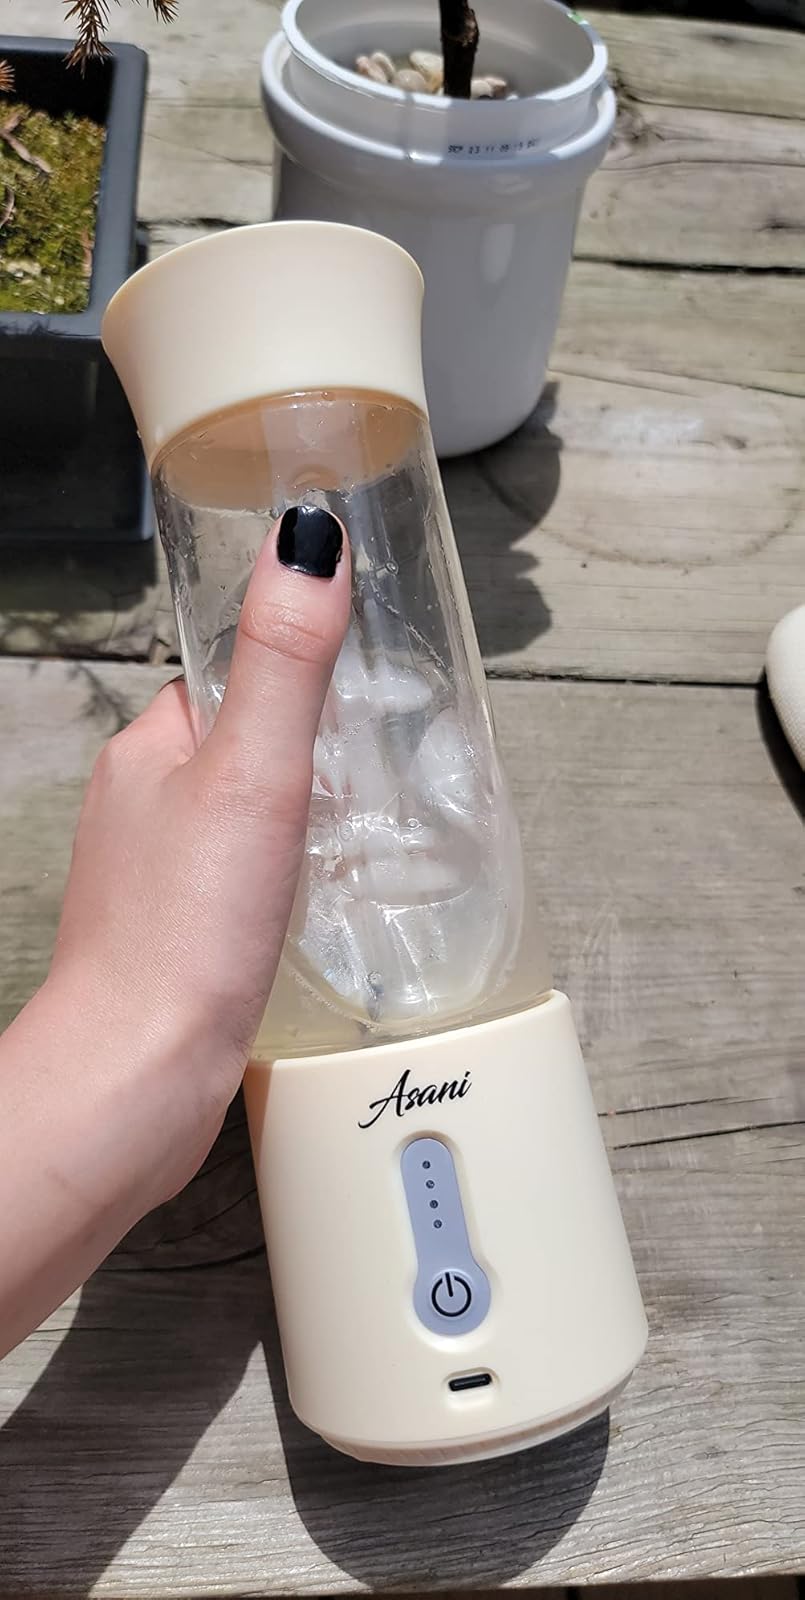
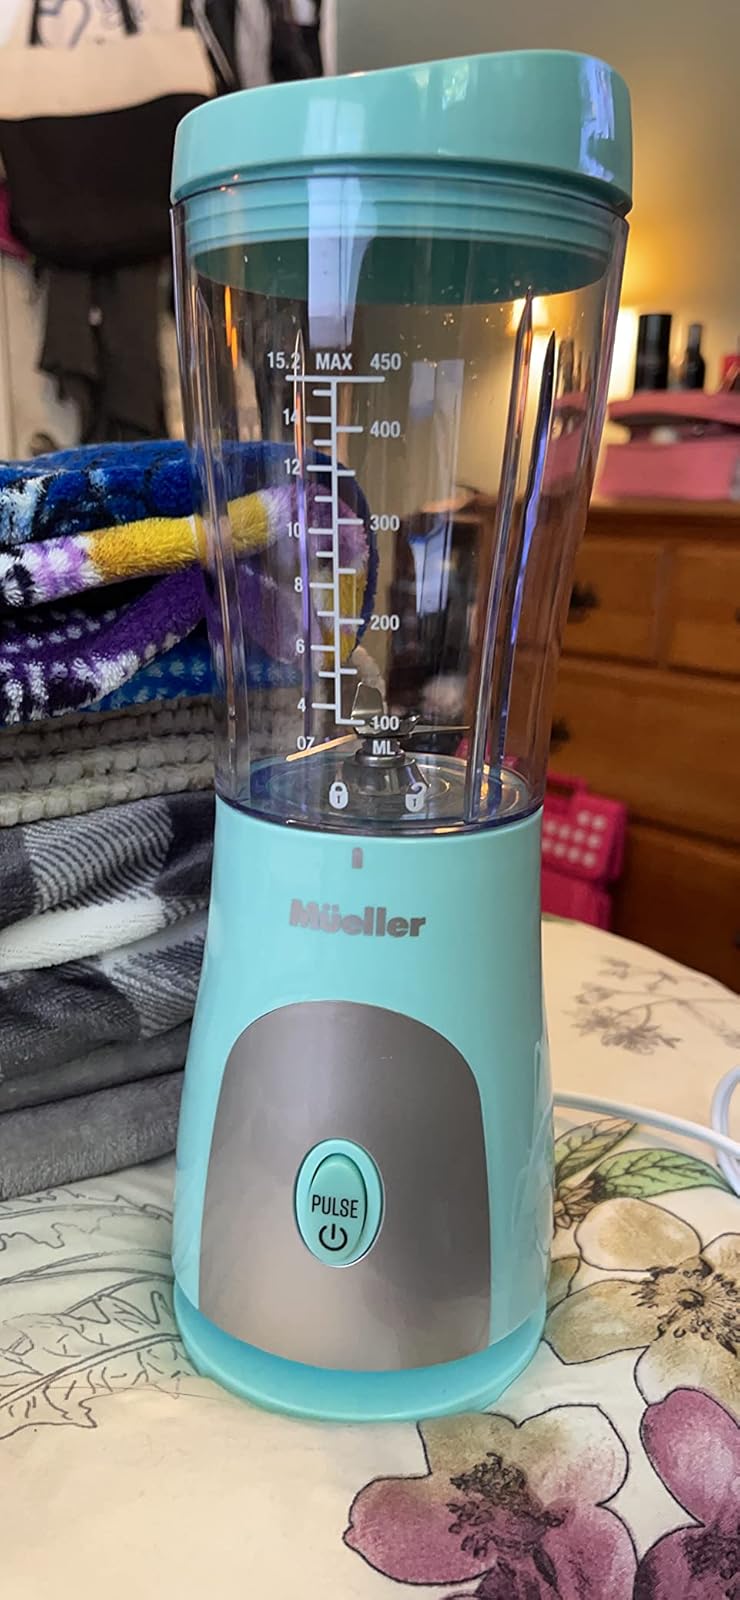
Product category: items_blender
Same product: no